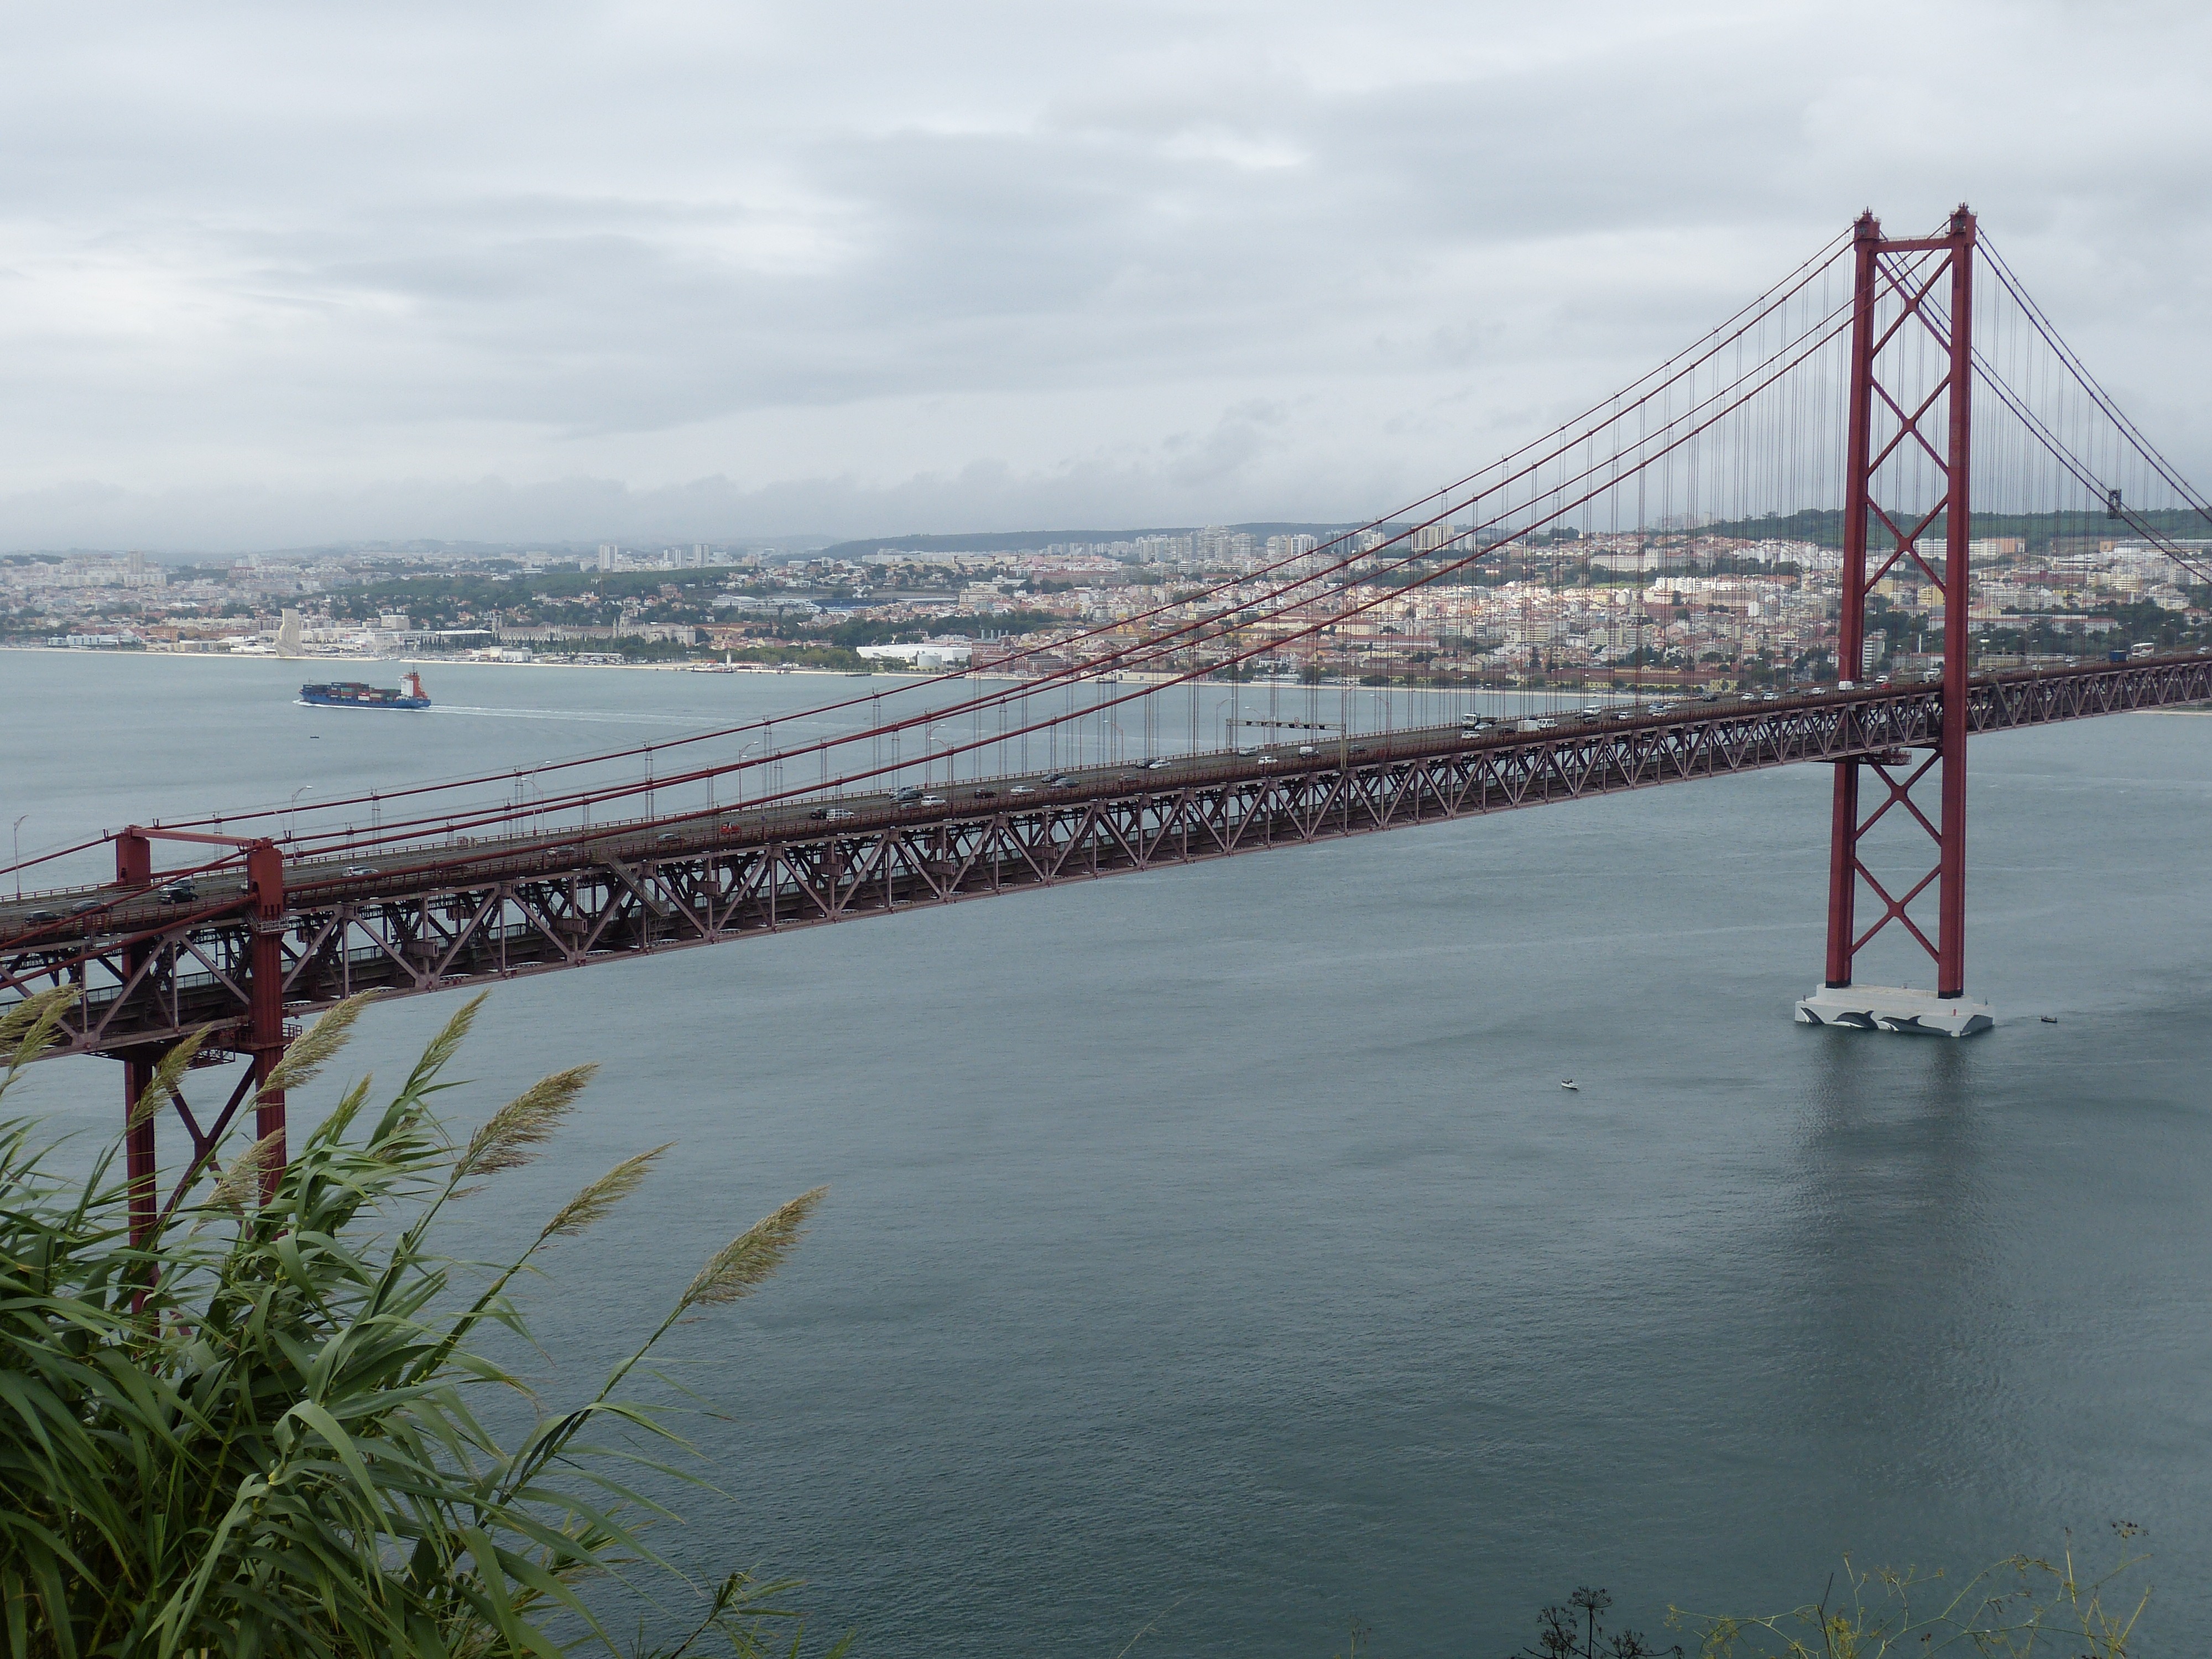
sea, coast, water, architecture, bridge, traffic, building, river, steel, suspension bridge, construction, vehicle, bay, pylon, pylons, outlook, portugal, shipping, lisbon, tejo